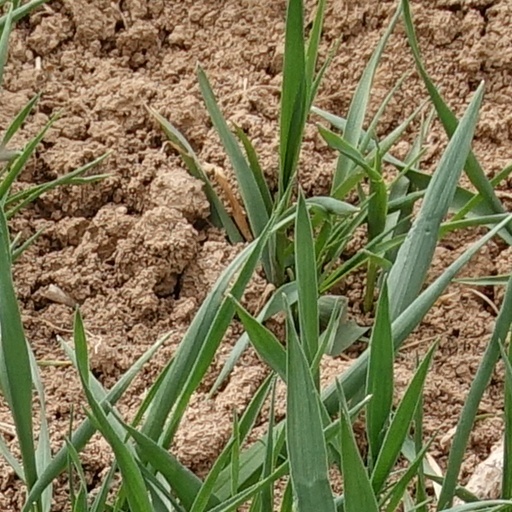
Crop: wheat